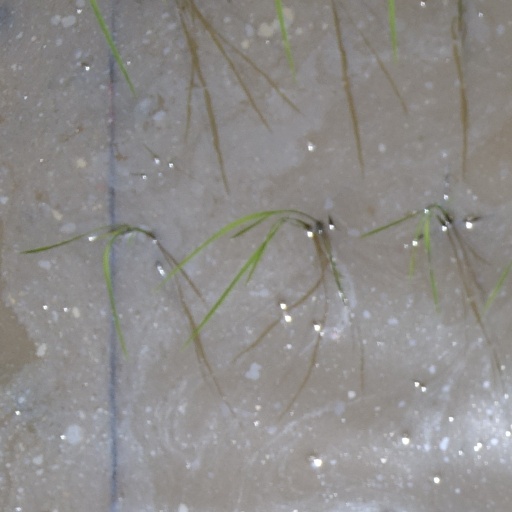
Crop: rice